Arthur Biram

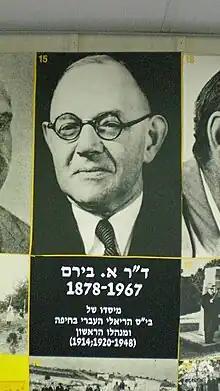
Arthur Biram

Biram founded the Hebrew Reali School in Haifa in 1913 and was appointed its first principal. When World War I broke out, Biram was drafted by the German army and stationed in Afula. In 1919, he returned to school.